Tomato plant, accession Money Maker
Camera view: horizontal (90 deg, fisheye); turntable rotation: 90 degrees
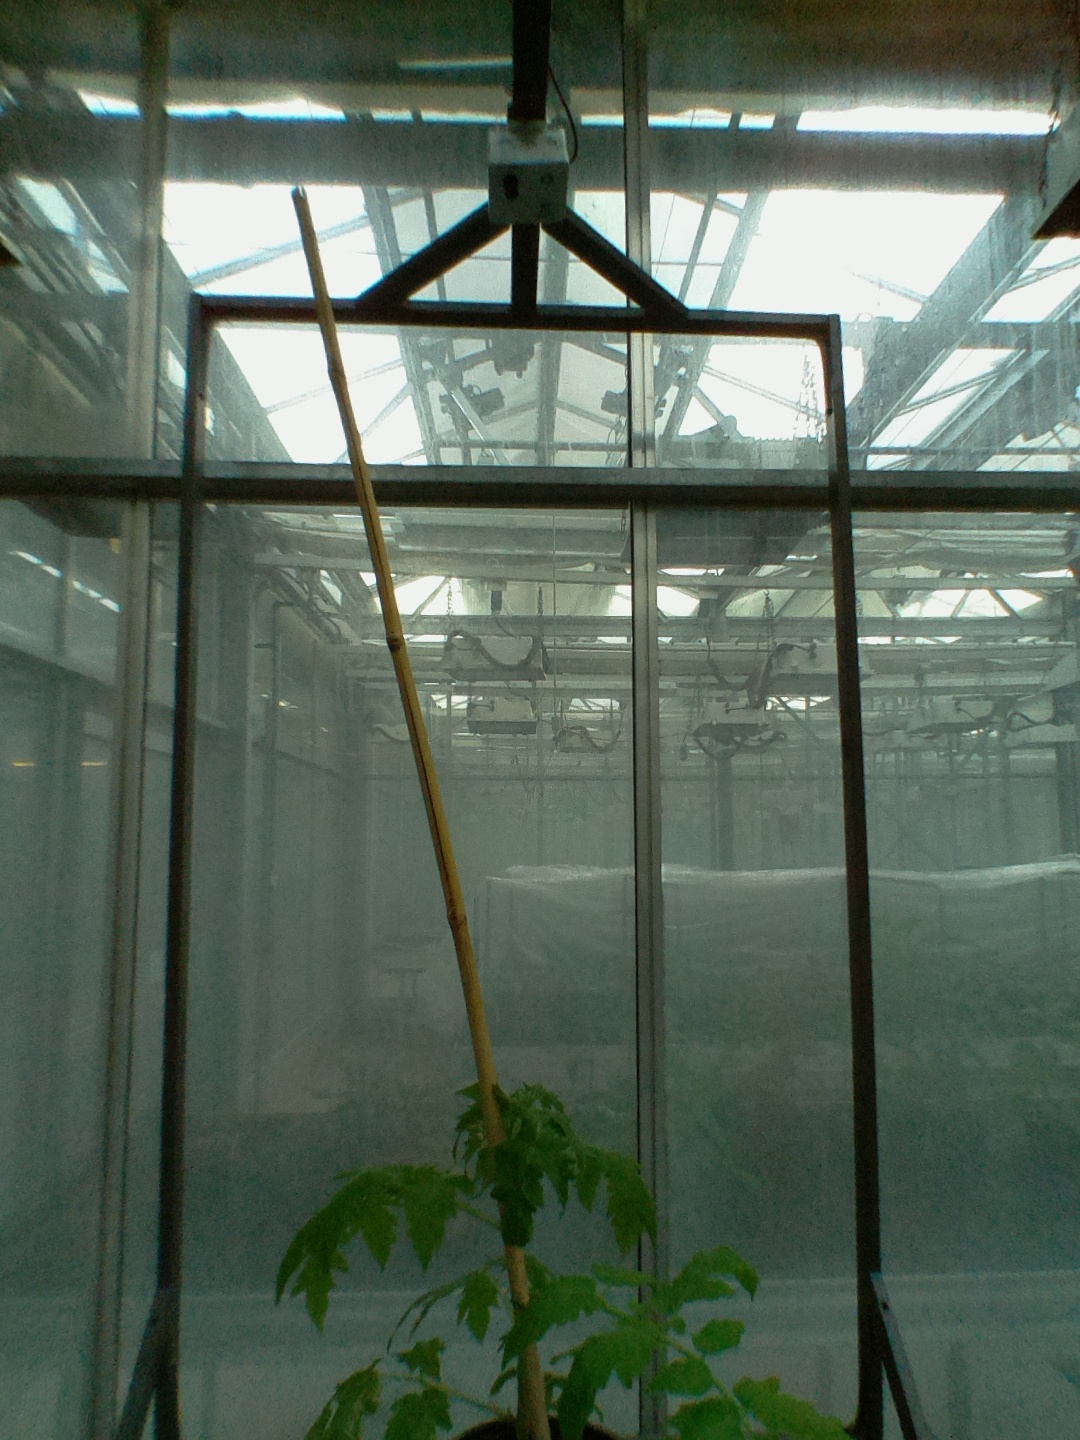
BBCH growth stage 13: 6 of true leaves visible